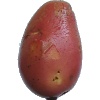
Label: Potato Red Washed 1